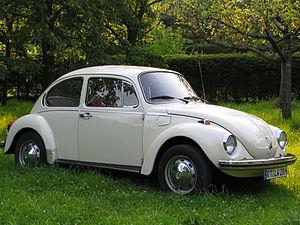
La plaque d'immatriculation allemande est un dispositif permettant l'identification des véhicules du parc automobile allemand.
Les équipements de l'Armée suisse, rassemblent différentes sortes de véhicules, des chars de combat, des véhicules de transport de troupe ainsi que des hélicoptères de transport et des avions de combat en service dans les Forces terrestres ou les Forces aériennes.